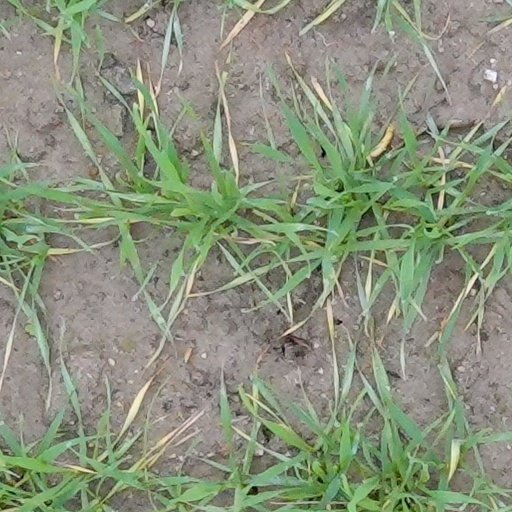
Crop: wheat